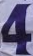
Number: 4